Shemot (parashah)

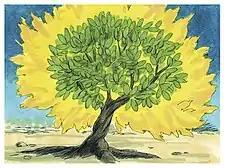
The Burning Bush (1984 illustration by Jim Padgett, courtesy of Distant Shores Media/Sweet Publishing)

The Gemara reported a number of Rabbis' reports of how the Land of Israel did indeed flow with "milk and honey," as described in Exodus 3:8 and 17, 13:5, and 33:3, Leviticus 20:24, Numbers 13:27 and 14:8, and Deuteronomy 6:3, 11:9, 26:9 and 15, 27:3, and 31:20. Once when Rami bar Ezekiel visited Bnei Brak, he saw goats grazing under fig trees while honey was flowing from the figs, and milk dripped from the goats mingling with the fig honey, causing him to remark that it was indeed a land flowing with milk and honey. Rabbi Jacob ben Dostai said that it is about three miles from Lod to Ono, and once he rose up early in the morning and waded all that way up to his ankles in fig honey. Resh Lakish said that he saw the flow of the milk and honey of Sepphoris extend over an area of sixteen miles by sixteen miles. Rabbah bar Bar Hana said that he saw the flow of the milk and honey in all the Land of Israel and the total area was equal to an area of twenty-two parasangs by six parasangs.